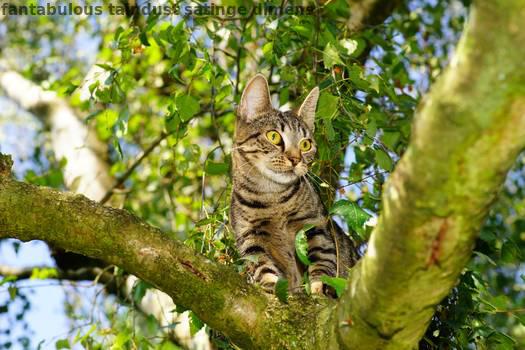
Label: Watermark